2019 Marrakesh ePrix

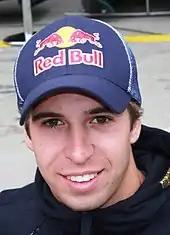
António Félix da Costa "(pictured in 2012)" led for 15 laps until he and his teammate Alexander Sims made contact on the 26th lap, which he took responsibility for.

Wehrlein's suspension, diffuser, rear tyre bearing and rims were damaged when di Grassi misjudged his braking point for the first turn and rammed into him. An attempt to continue driving proved impossible and he entered the pit lane to retire. Additionally, Paffett and his HWA teammate Vandoorne were unsighted because of smoke emitted from Vergne's spin, and the two made contact with each other's sidepods in the same area, causing Vandoorne to retire with a broken suspension at the end of the first lap and Paffett to sustain a slow rear-left puncture. Turvey moved from 16th to seventh by the end of the first lap while Vergne's spin dropped him to 19th and Buemi fell to 14th. At the start of lap two, Buemi passed Evans on the inside into turn one for 13th. Lotterer passed Evans soon after and then overtook Buemi into the turn-five and six chicane. On the third lap, a brief yellow flag was waved as Paffett spun exiting the chicane as the slow puncture deteriorated, causing him to retire. Félix da Costa passed his teammate Sims on the inside line at turn three for the second position on the following lap. On lap seven, Günther activated the attack mode, passing Dillmann, Vergne and Massa over the next four laps.